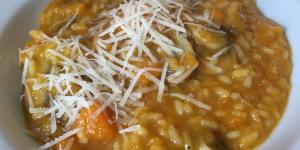
risotto de calabaza y champinones